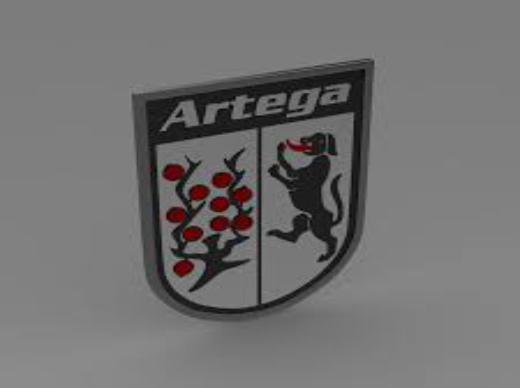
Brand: artega
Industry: Transportation